Rédah Atassi

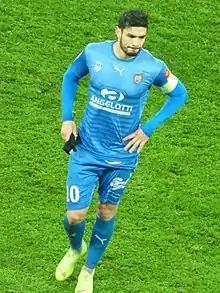
Atassi in 2019

Rédah Atassi (born 16 March 1991) is a Moroccan professional footballer who plays a centre-back.